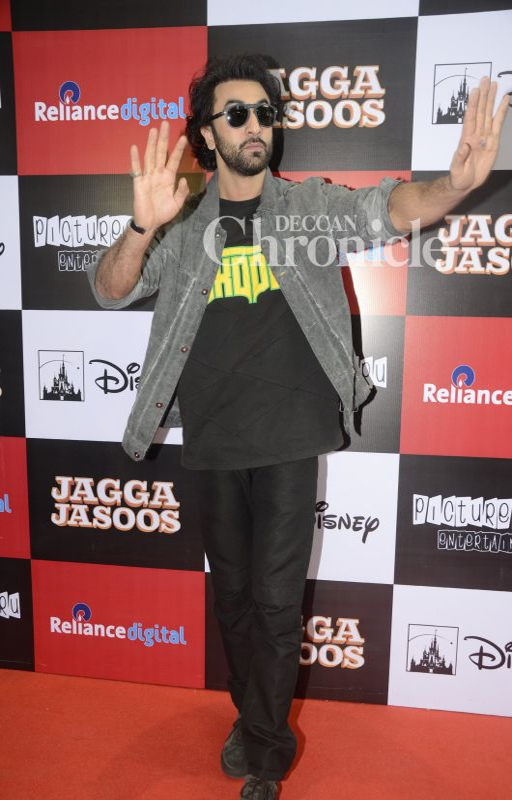
actor also showed off some of his cool moves at the event .